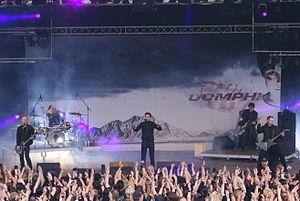
Oomph! [uːmf], également typographié OOMPH!, est un groupe de metal industriel allemand, originaire de Brunswick. Formé en 1989, le groupe chante en allemand et en anglais, et le style musical, aux forts accents martiaux, est un assemblage de guitares électriques, d'échantillons et d'électroniques comparable à celle jouée par d'autres groupes de la Neue Deutsche Härte, dont le plus connu est Rammstein.